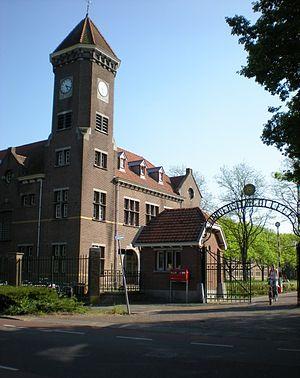
University College Utrecht
L'université d'Utrecht est une université néerlandaise située à Utrecht, aux Pays-Bas. Elle est l'une des plus vieilles universités des Pays-Bas et l'une des plus prestigieuses d'Europe.